Architecture of the Tarnovo Artistic School

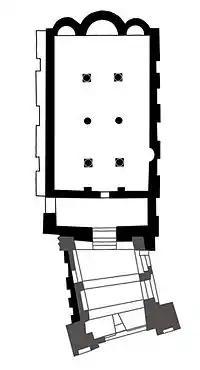
A general plan of SS. Forty Martyrs Church in Tarnovo

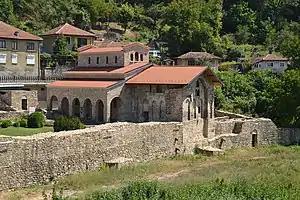
Exterior of SS. Forty Martyrs Church in Tarnovo

During the Second Bulgarian Empire the churches did not have large or complicated designs because they were intended to be a place of penance. Typical of the Tarnovo School of Architecture were relatively small cruciform dome churches or basilicas. At the expense of its small length and width, the churches rose to height. They were often built over a stone base around one meter high. As a principle the main entrance was located to the west. After the doorway followed the "pritvor" (narthex), the naos and the altar. A small rectangular bell-tower sometimes rose above the narthex ("St Dimitar of Solun" in Tarnovo, the Church in the Asenova krepost in Asenovgrad, the Church of Christ Pantocrator in Nessebar and others). The naos could be separated into naves (in the basilicas) with columns or pillars.